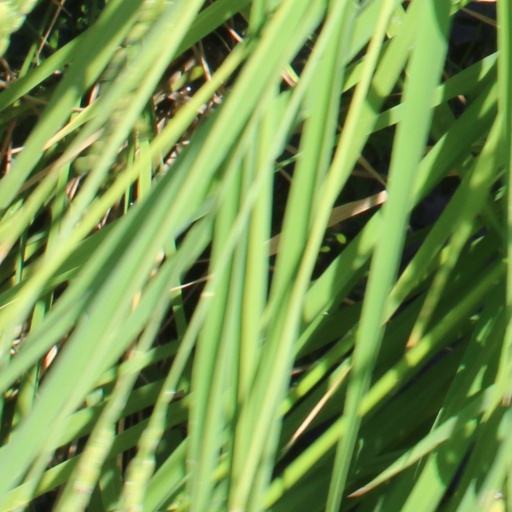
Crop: rice